The Band (professional wrestling)

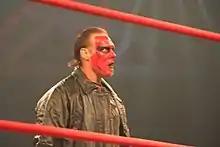
Sting with red face paint, similar to the paint he used during the Wolfpac

Beginning in late March, the group also began referring to themselves as the Wolfpack, after the nWo Wolfpac splinter group in WCW, and using the Wolfpac theme music, the rights to which were owned by Jimmy Hart. On the March 29 episode of "Impact!", Nash offered Young a spot in the Wolfpac. Young refused the offer and in the main event of the evening, teamed up with Rob Van Dam and Jeff Hardy to defeat the Wolfpac in a six-man tag team steel cage match. During the episode, Bubba also debuted as the group's personal interviewer. At Lockdown, Nash defeated Young in a steel cage match. Later in the night, Nash replaced Syxx-Pac, who no-showed the event, and teamed up with Hall in a St. Louis Street Fight, where they were defeated by Team 3D. It was later reported that Waltman had let TNA know days in advance that he was not cleared to wrestle by the Missouri State Commission and was not going to be able to attend the event. On the April 26 episode of "Impact!", Waltman was found lying backstage in a pool of his own blood, after apparently having been put through a table off screen by Team 3D. The following week, Eric Young turned on Team 3D and revealed himself as the surprise third member of the Wolfpac, replacing Syxx-Pac. On May 4, at the tapings of the May 13 episode of "Impact!", after TNA World Tag Team Champion Matt Morgan had been attacked by Samoa Joe, Nash cashed in his "Feast or Fired" contract, teaming with Hall, and pinned him to win the TNA World Tag Team Championship. Prior to their match at Sacrifice, Nash invoked the so-called "Freebird Rule" which allowed Eric Young to be recognized as a champion and allowed any two of the three members to defend the championships at any time. At the event, Nash and Hall defeated Ink Inc. (Jesse Neal and Shannon Moore). At the June 14 tapings of the June 17 episode of "Impact!", the Wolfpac was stripped of the TNA World Tag Team Championship due to Hall's legal problems. The following day it was reported that both Hall and Waltman had been released from their contracts with TNA. On the June 24 episode of "Impact!", Nash and Young decided to part ways, as Nash intended to go after Hogan, whom he blamed for what had happened to Hall and Waltman, and did not want Young to get into trouble for it.